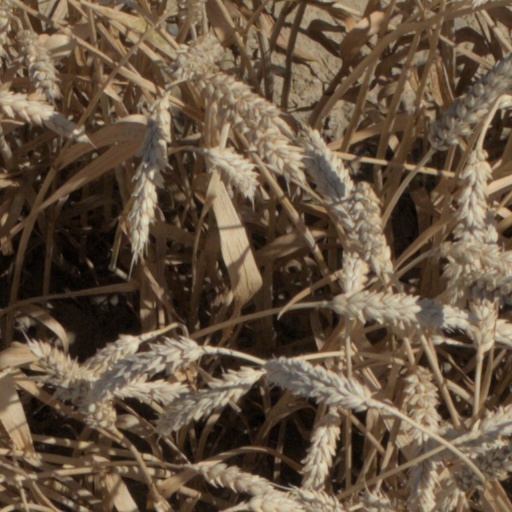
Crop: wheat